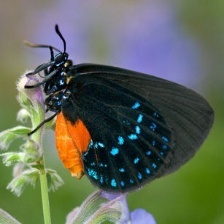
Species: ATALA
Butterfly family (ImageNet category): lycaenid_butterfly